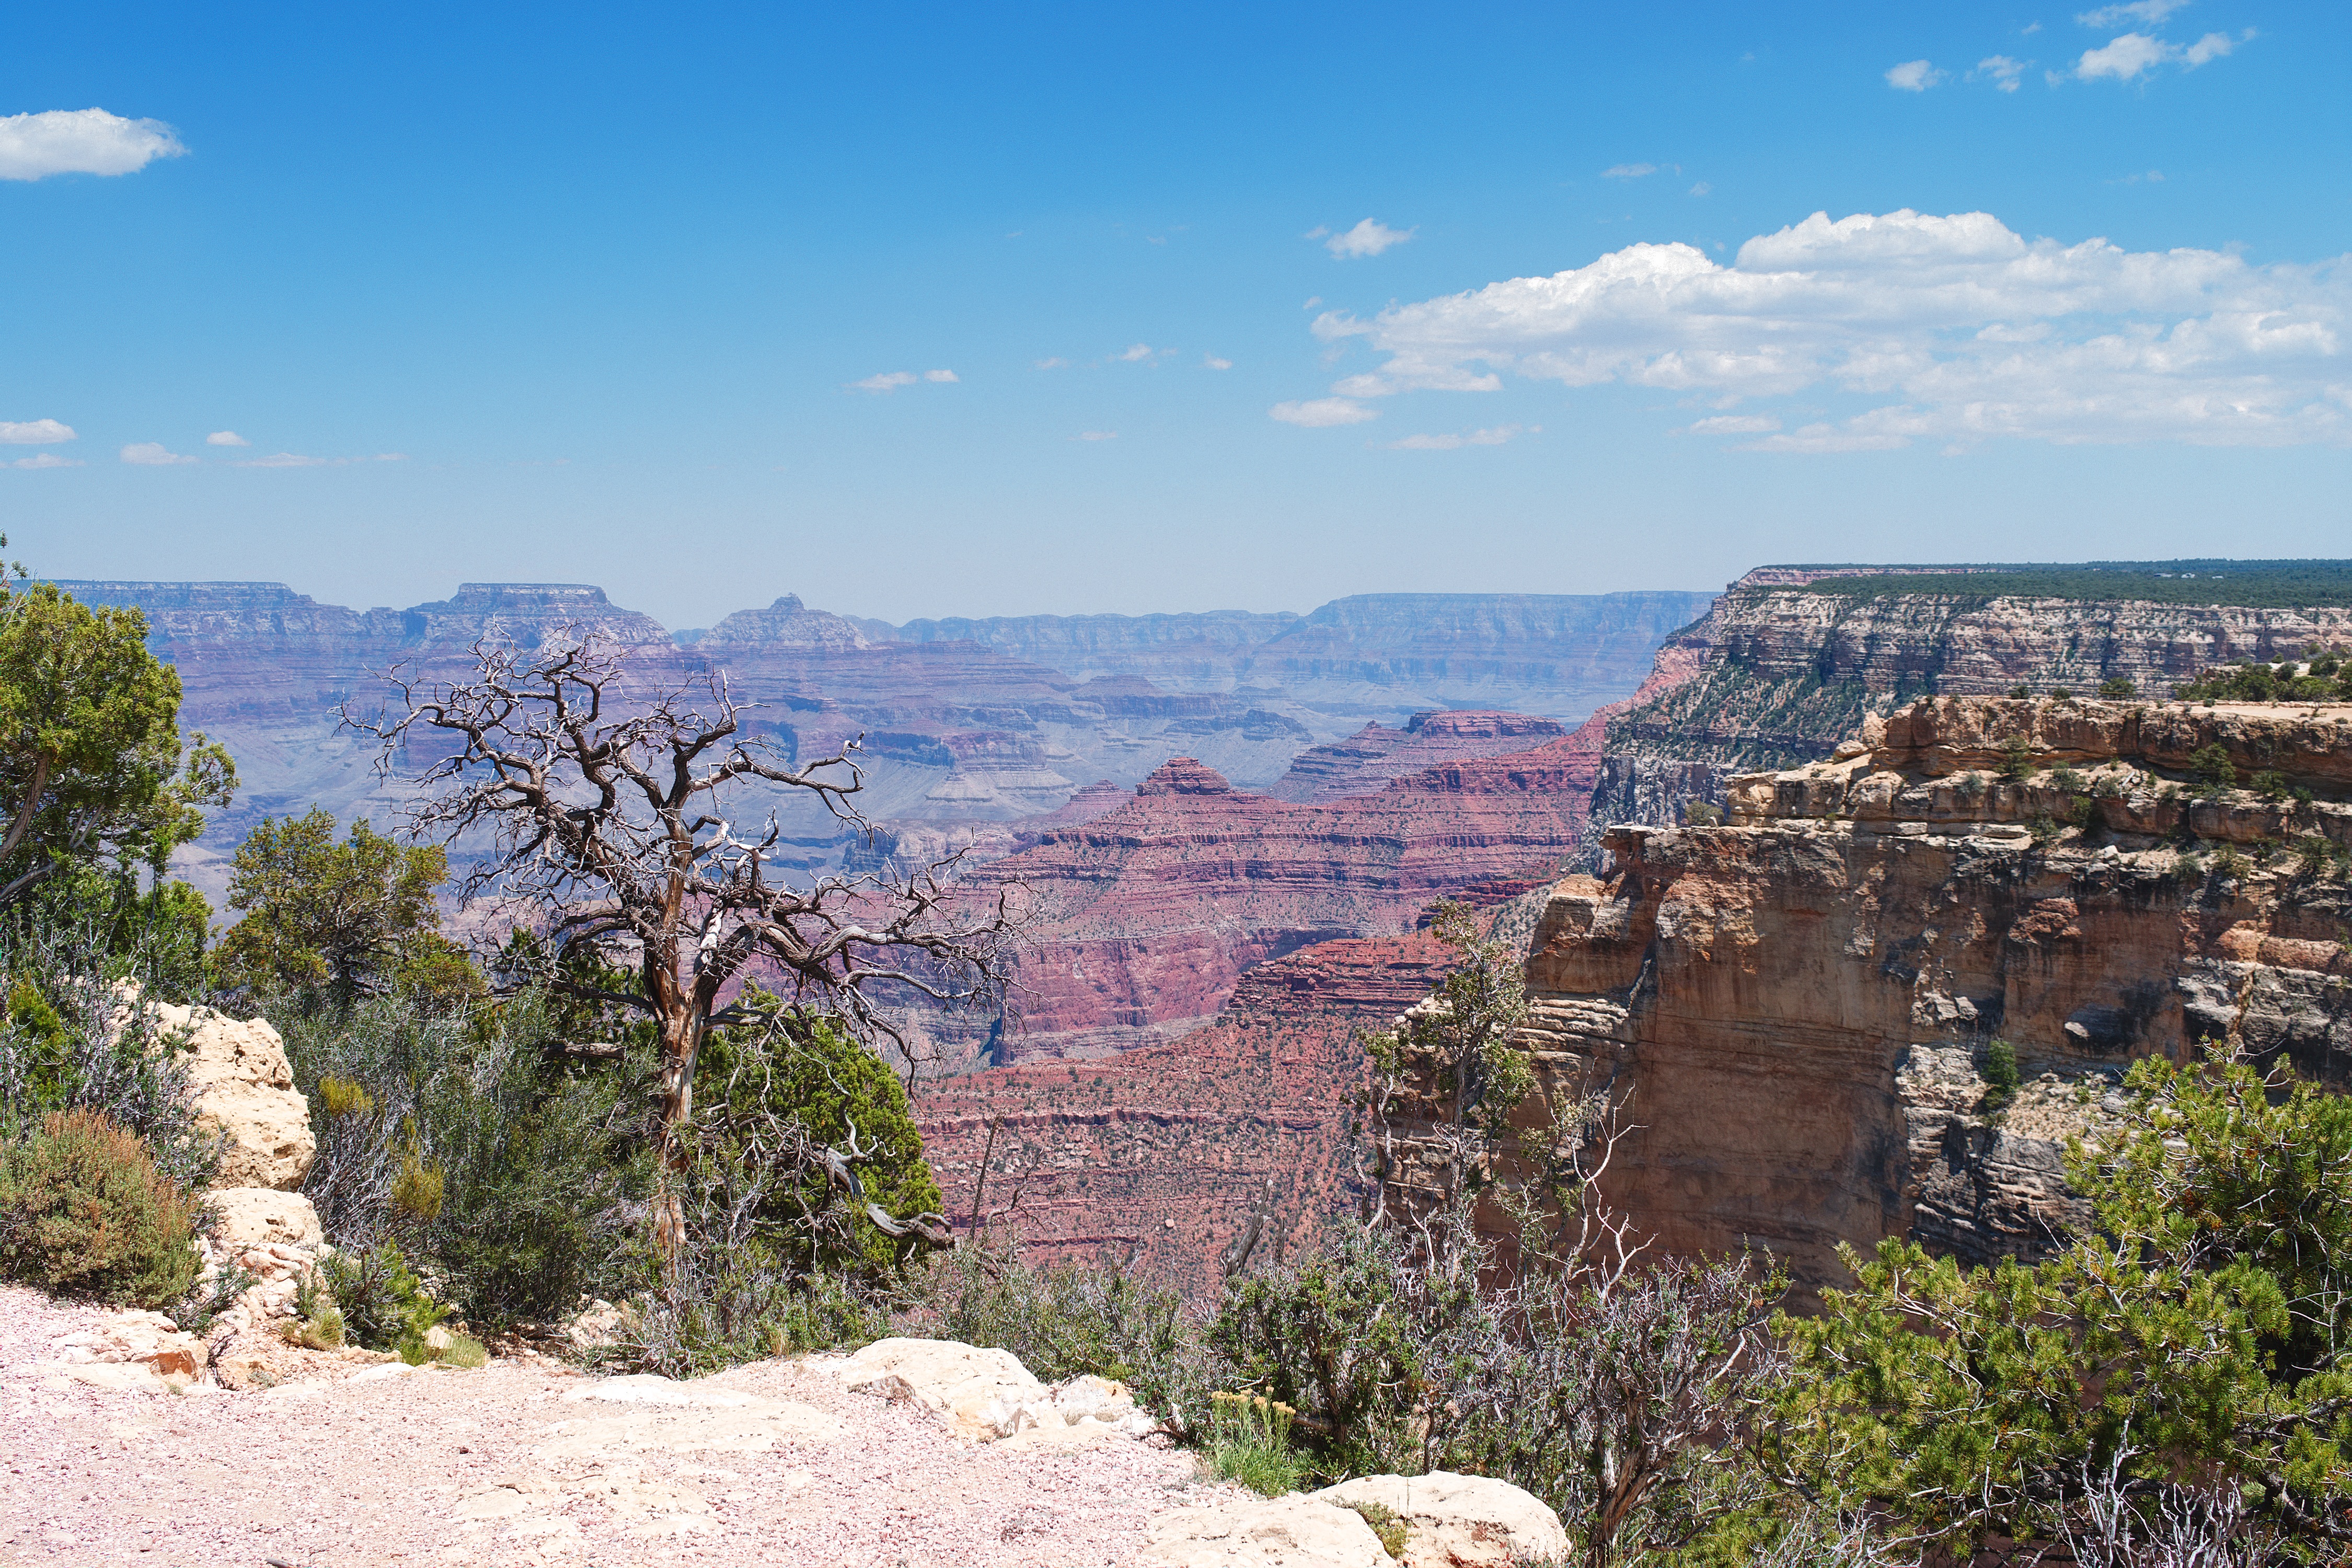
landscape, rock, mountain, trail, vacation, cliff, park, usa, america, canyon, grand canyon, terrain, national park, geology, mountains, badlands, plateau, wadi, landform, geographical feature